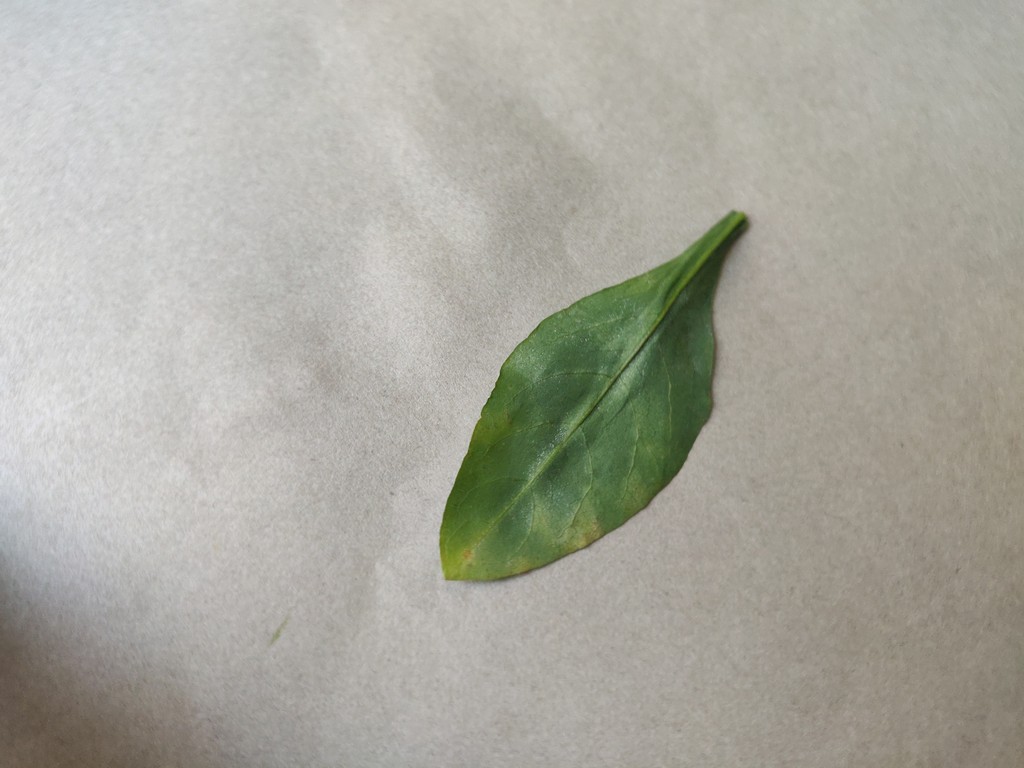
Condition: Unhealthy
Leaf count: single
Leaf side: back